Answer in natural language. How many Dressers are visible in the scene? Choose between the following options: 2, 0, 3, 1 or 4
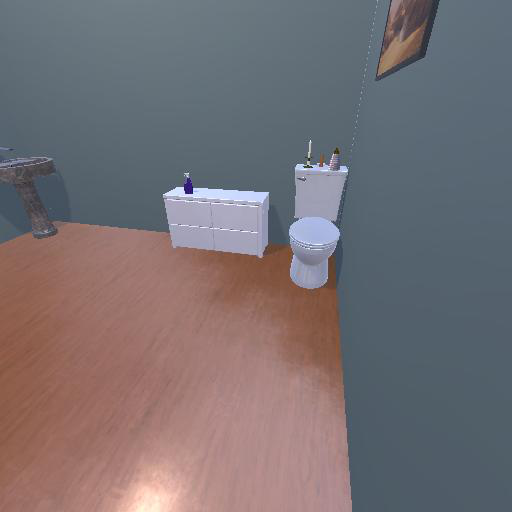
<answer>1</answer>